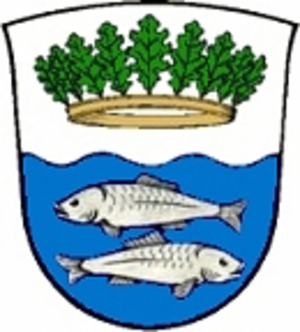
Hohnstorf
Coat of arms of Hohnstorf
Hohnstorf er en kommune i den nordlige centrale del af Landkreis Lüneburg i den tyske delstat Niedersachsen, og er en del af Samtgemeinde Scharnebeck.